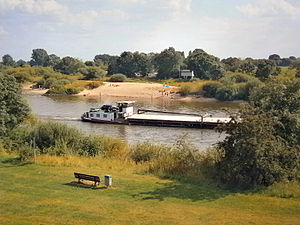
Achim (Landkreis Verden) / Geografi
Sandstrand ved Weseer i Achim
Achim er en by og kommune i det nordvestlige Tyskland, beliggende sydøst for Bremen under Landkreis Verden i delstaten Niedersachsen.